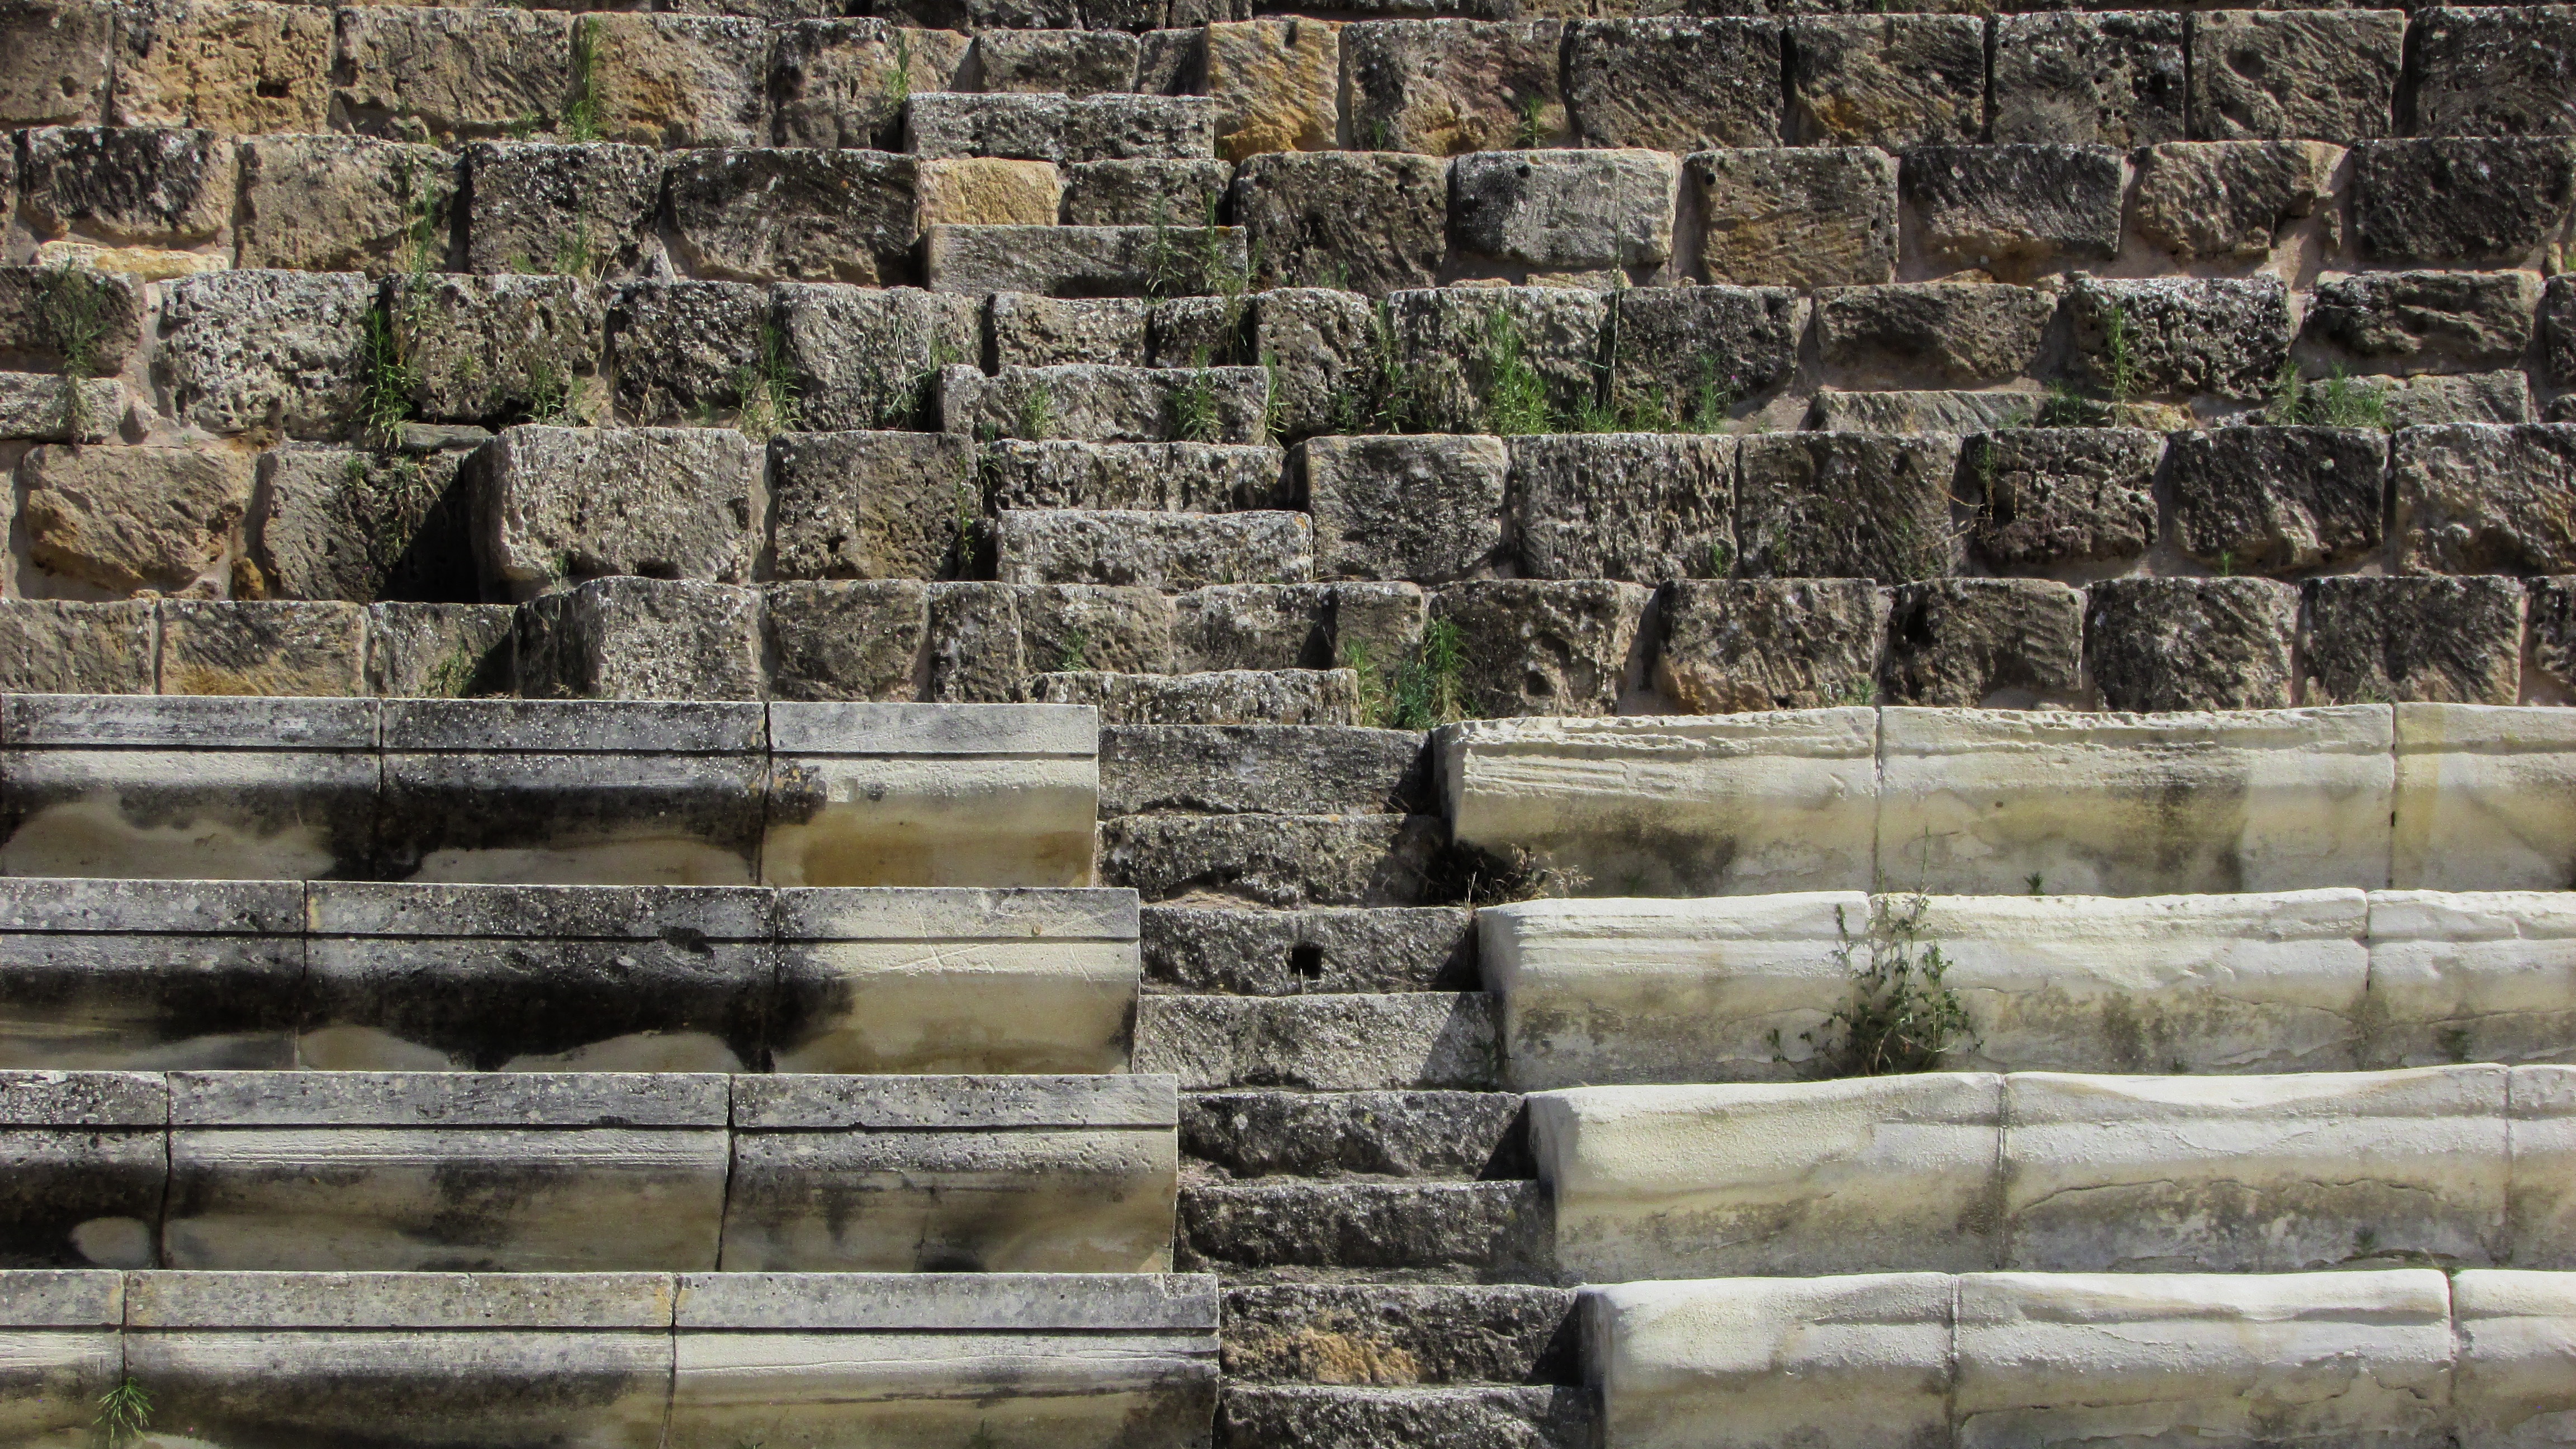
rock, wall, landmark, stone wall, tourism, brick, material, theatre, stand, archaeology, stairs, ruins, culture, brickwork, cyprus, archaeological, flooring, archaeological site, salamis, famagusta, ancient history